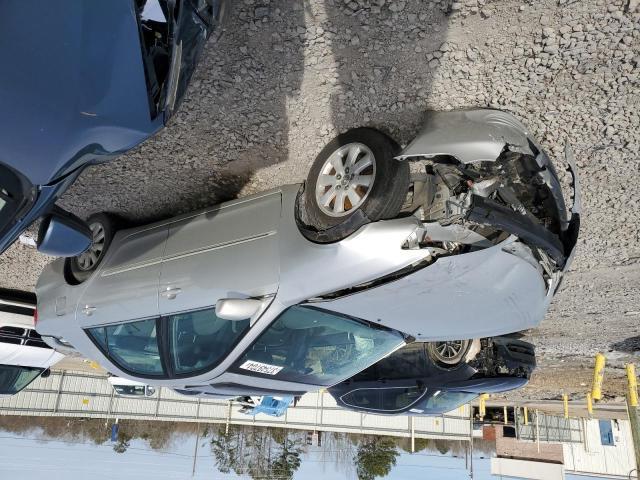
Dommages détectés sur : pare-choc avant, feu avant gauche, capot, aile avant gauche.
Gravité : majeur